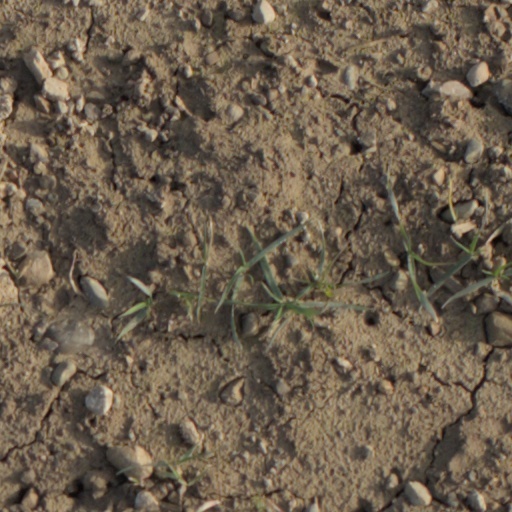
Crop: wheat